Thrissur City Police

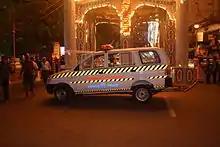
Patrol Vehicle of Thrissur City Police in Swaraj Round

The Thrissur City Police is headed by a Commissioner of Police (CP), an SP-ranked officer of the IPS Kerala Cadre. The Commissioner is assisted by an Additional Commissioner of police at the city police headquarters. He is also assisted by Assistant Commissioners of Police (ACPs) of the rank of DSP/ ASP, who head police subdivisions and other special units.